List of fashion education programs

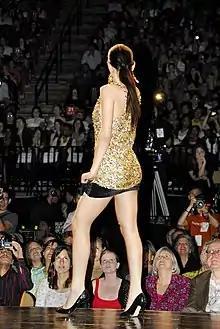
A fashion show organized by students of University of Texas at Austin, USA, 2007

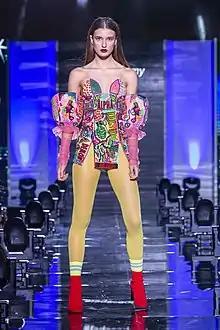
A fashion show organized by students of FAD Institute of Luxury Fashion & Style at Piazza Di Spagna, Rome, 2019

There are a number of specialized art schools and design schools worldwide that offer degrees in fashion design and fashion design technology; some colleges also offer Masters of Fashion courses.